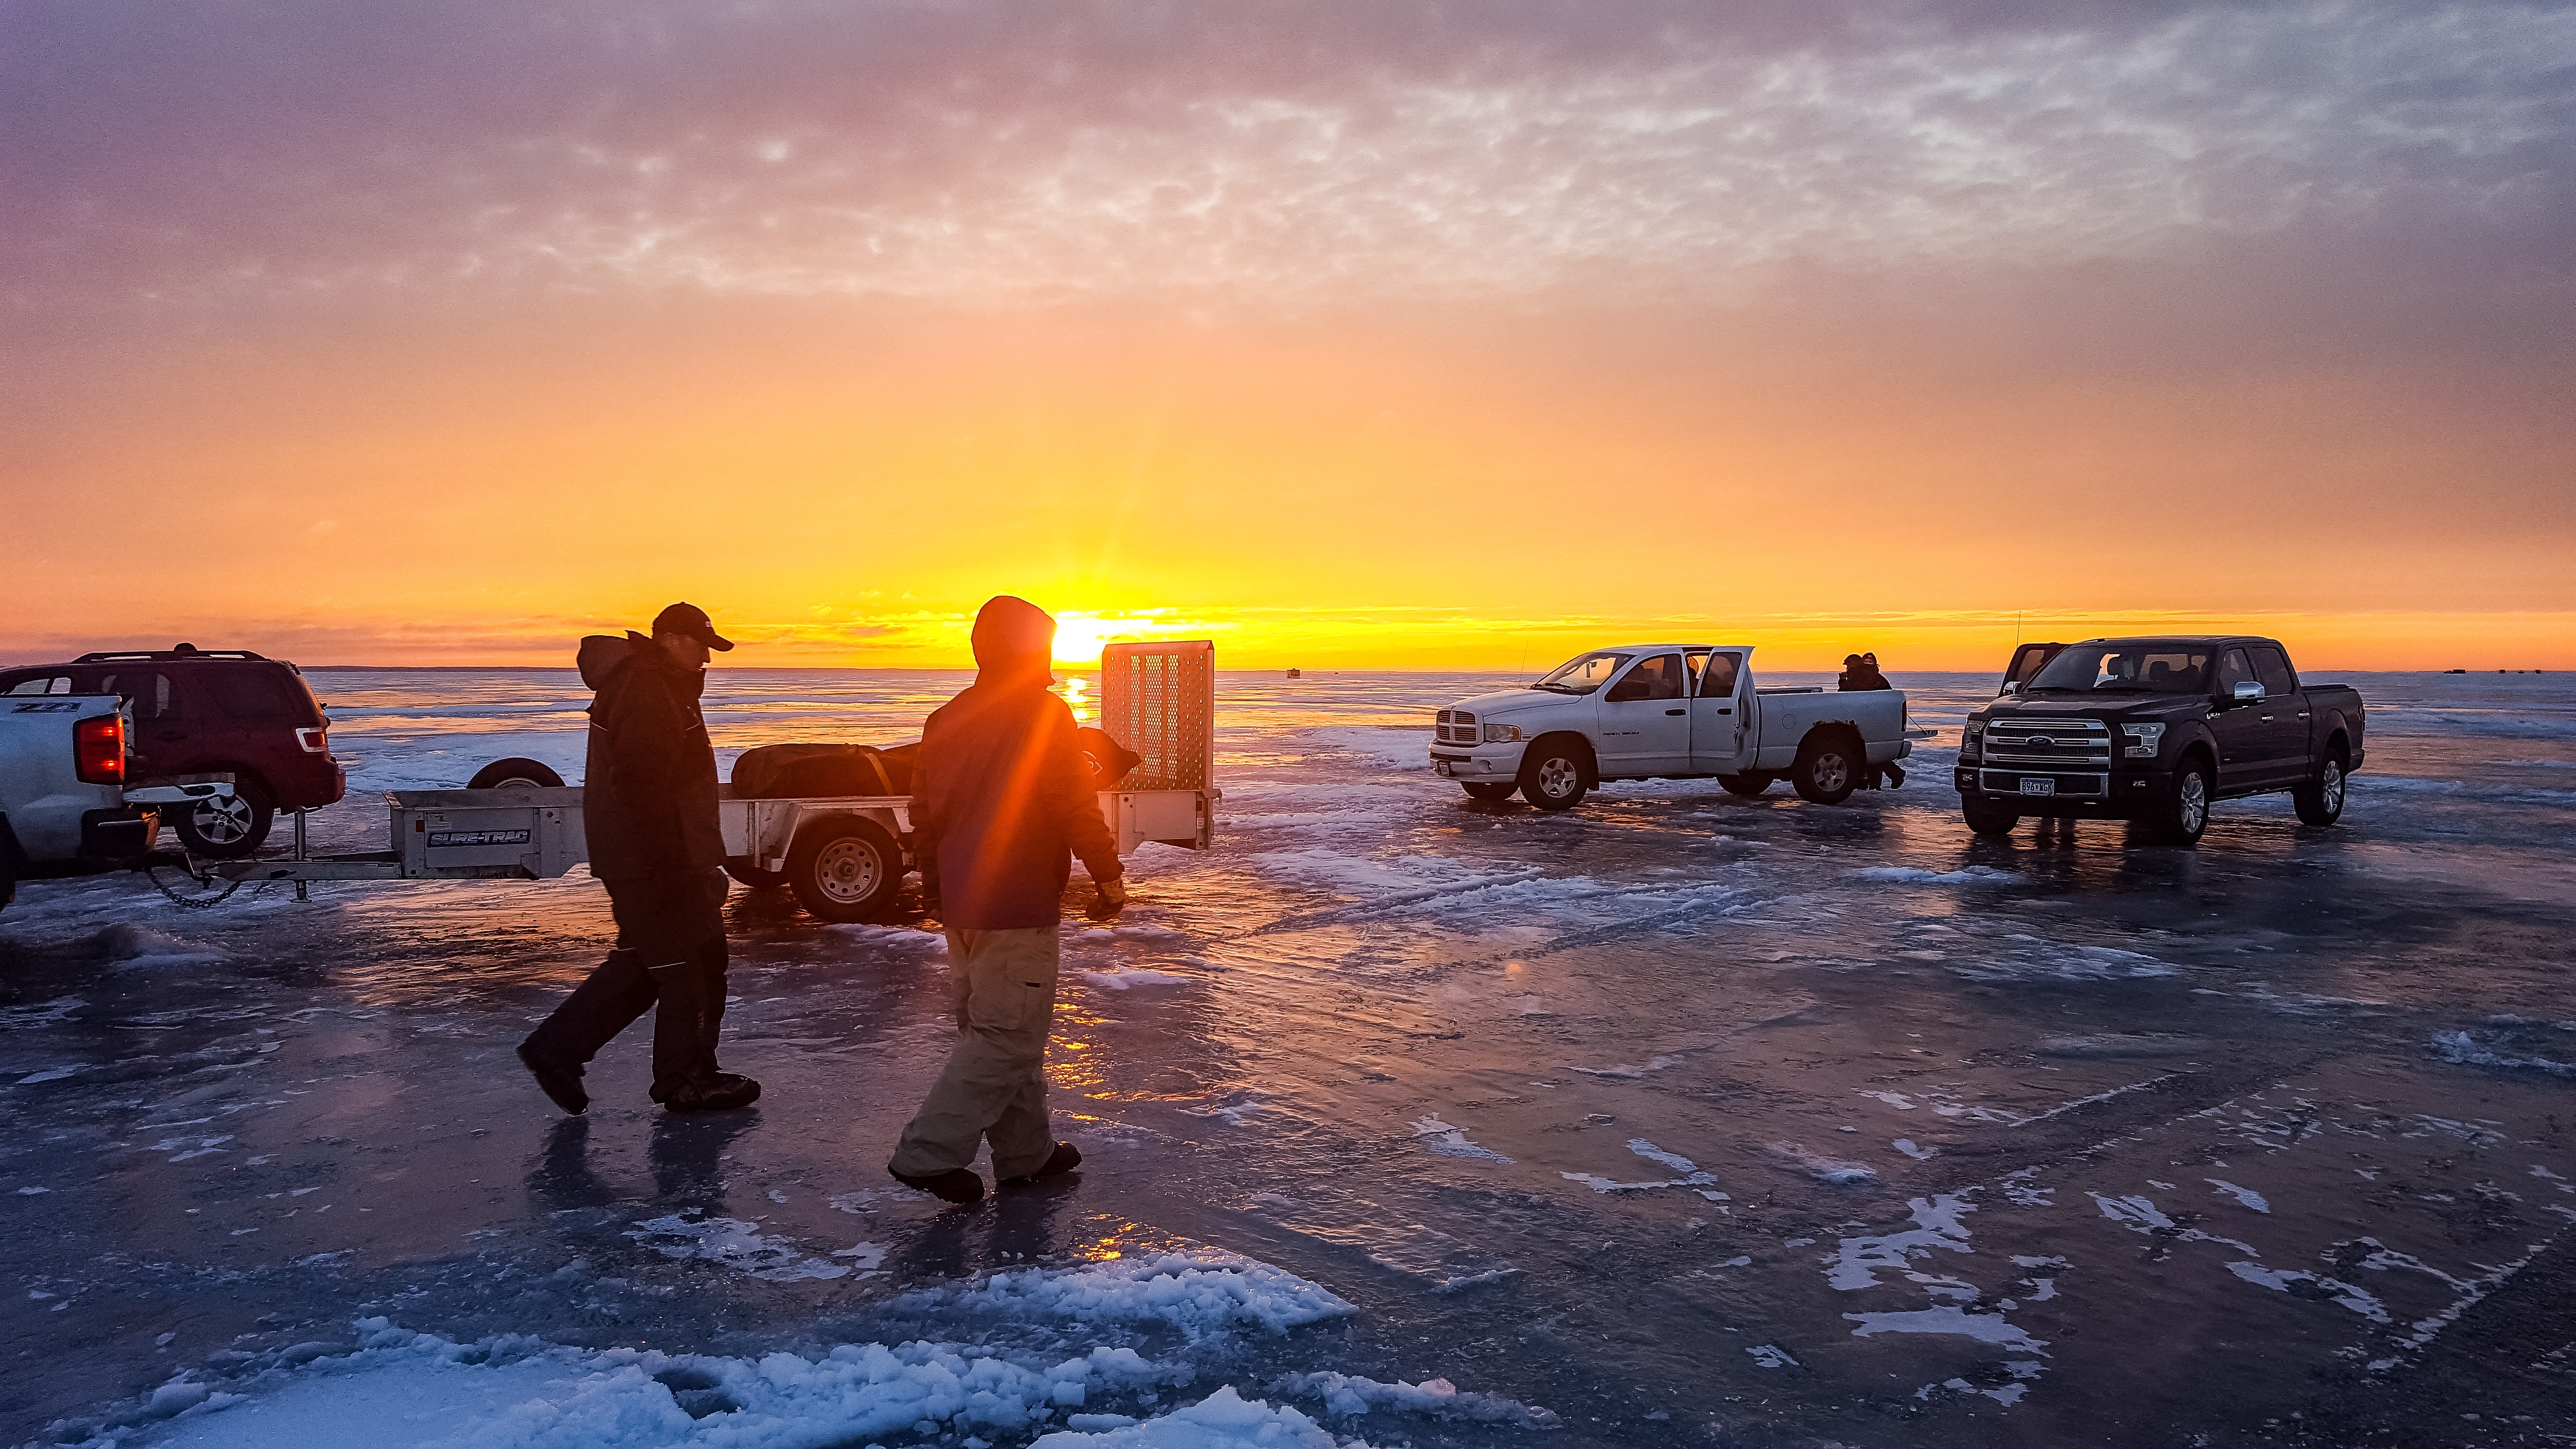
beach, sea, coast, outdoor, ocean, horizon, walking, snow, winter, sunrise, sunset, sunlight, morning, shore, wave, lake, dawn, dusk, ice, evening, reflection, fishing, weather, frozen, arctic, season, minnesota, sportsman, ice fishing, mille lacs